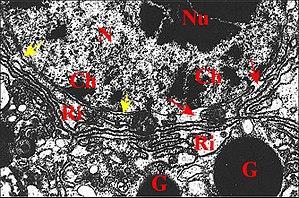
Adénocyte de glande prégonoprale chez un mâle de Pholcus phalangioides
L'appareil épigastrique des araignées est un complexe anatomo-fonctionnel situé au niveau de l'orifice génital ou gonopore des Aranéides mâles. Il comporte des organes sécréteurs exocrines prégonoporaux pourvus de fusules comme les glandes séricigènes, des sensilles mécanoréceptrices et des glandules à phéromones. Il joue un rôle important dans le processus de la transmission spermatique.